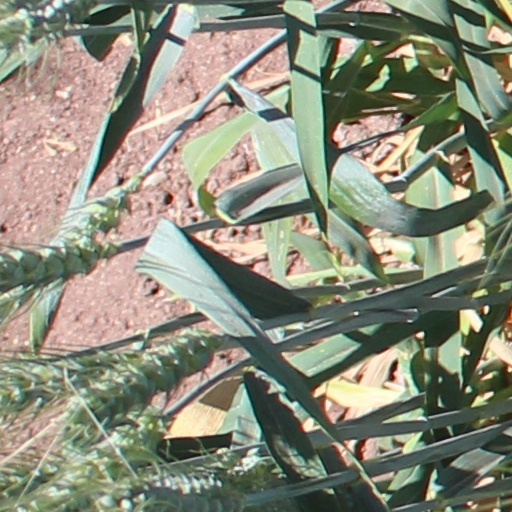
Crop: wheat